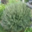
Label: willow_tree